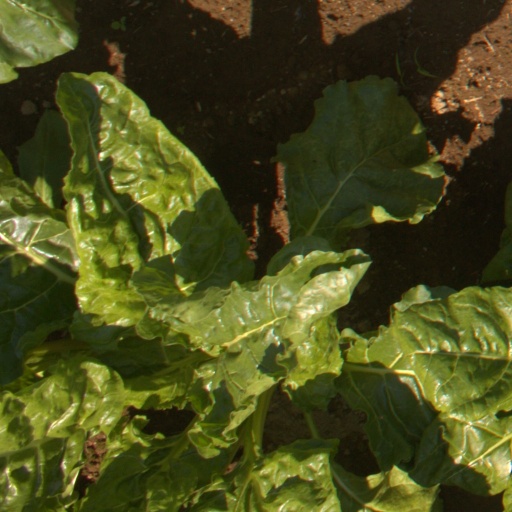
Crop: sugar beet